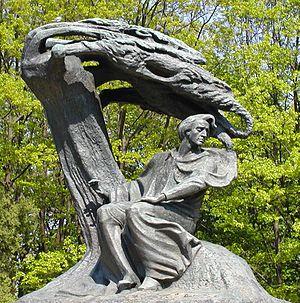
La culture de la Pologne, pays de l'Europe centrale, désigne d'abord les pratiques culturelles observables de ses habitants.